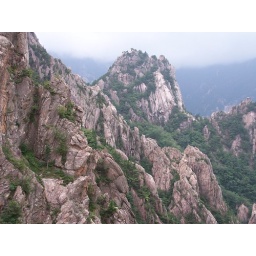
mountain I climbed in (sort of) on the east coast of Korea